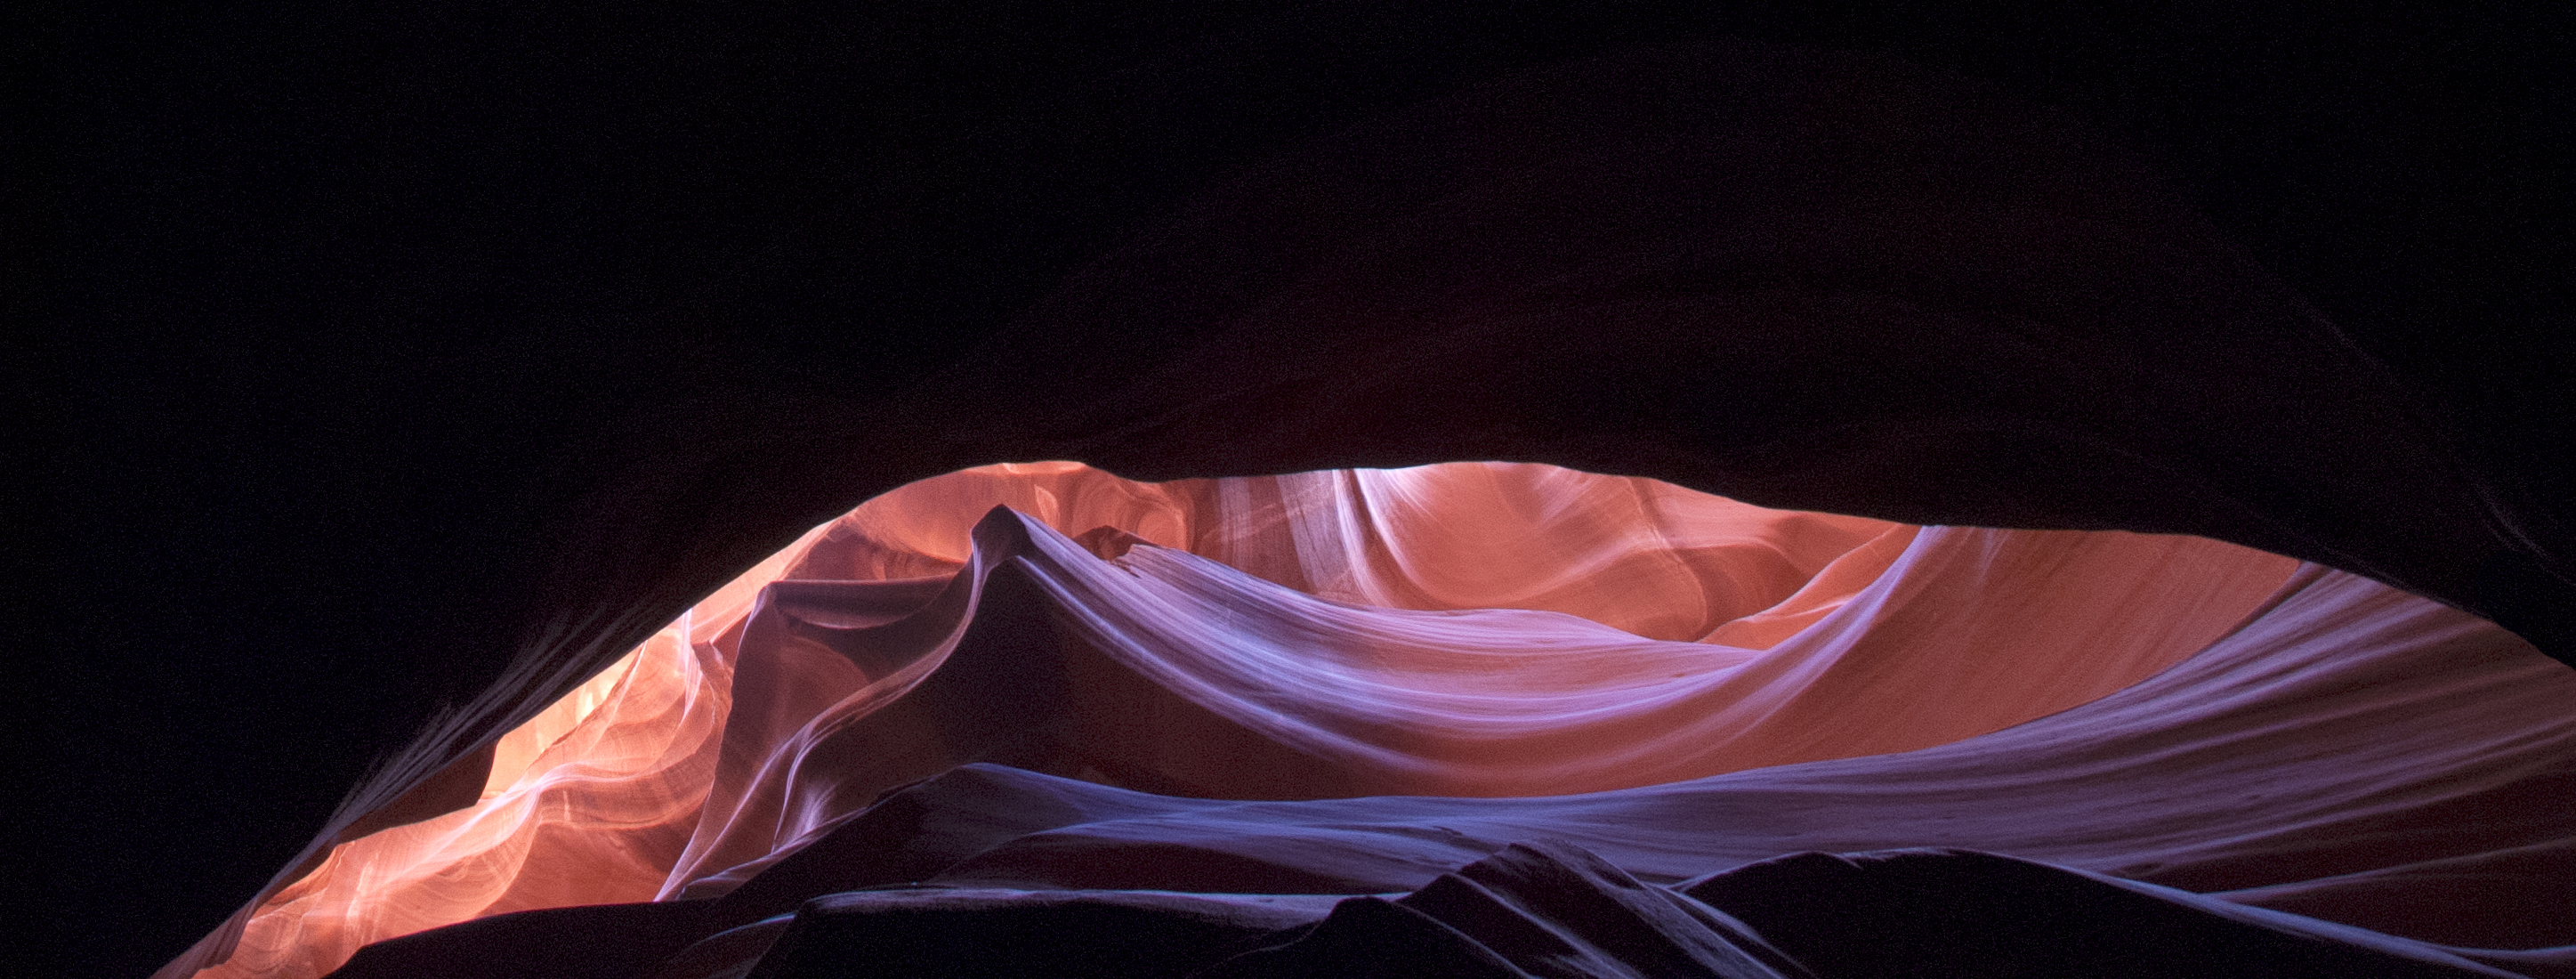
light, night, dance, red, color, flame, darkness, human body, nikond80, antelopecanyon, macro photography, performing arts, geological phenomenon